National Library of Brazil

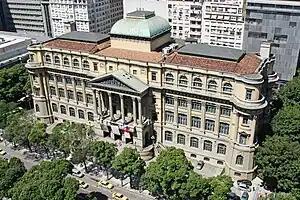
Aerial view of the library

The National Library of Brazil (official name is ) is the depository of the bibliographic and documentary heritage of Brazil. It is located in Rio de Janeiro, the capital city of Brazil from 1763 to 1960, more specifically at Cinelândia square.